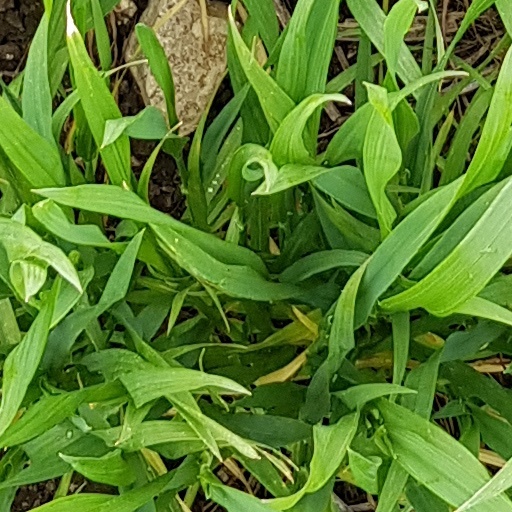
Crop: wheat